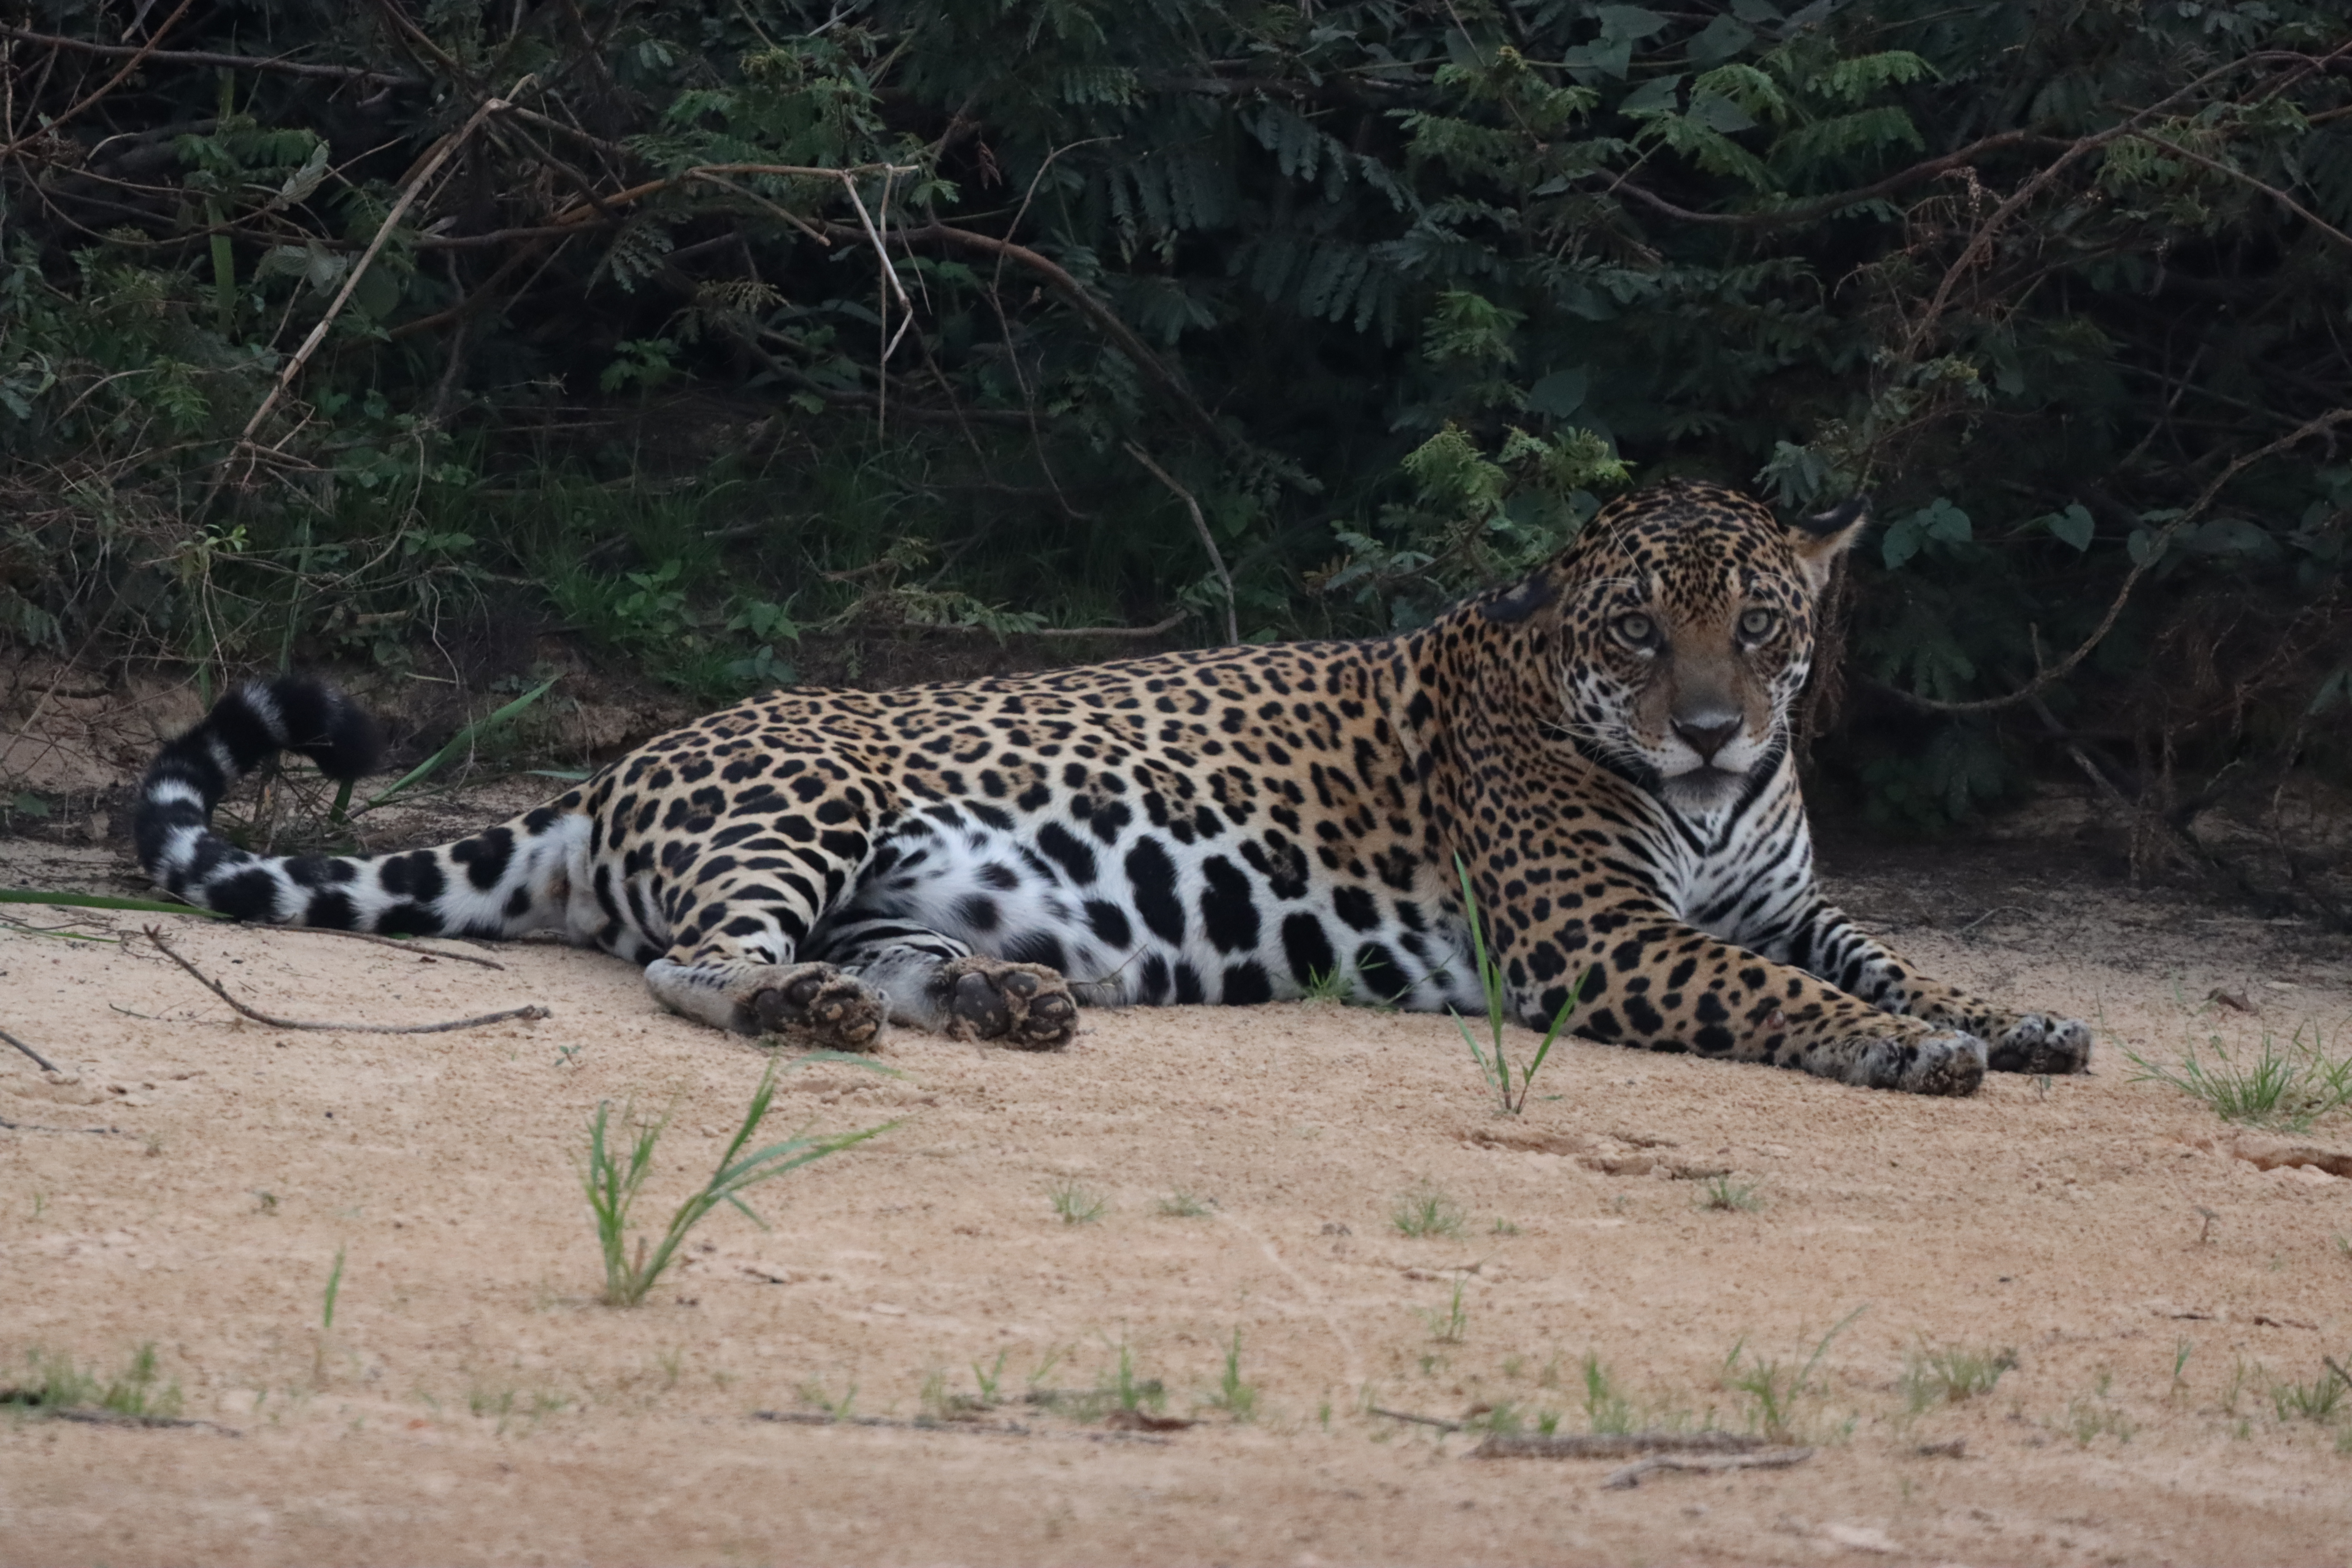
Jaguar: Pixana